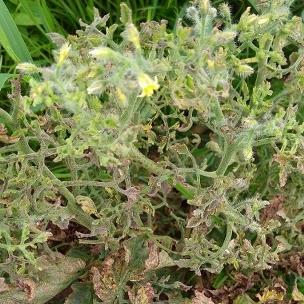
Crop: Tomato
Condition: virosis-d